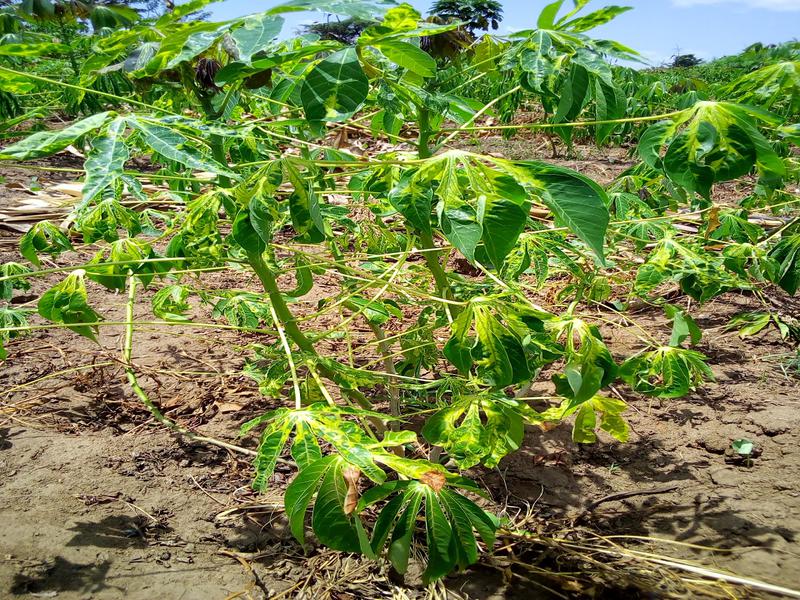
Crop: cassava
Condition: mosaic_disease